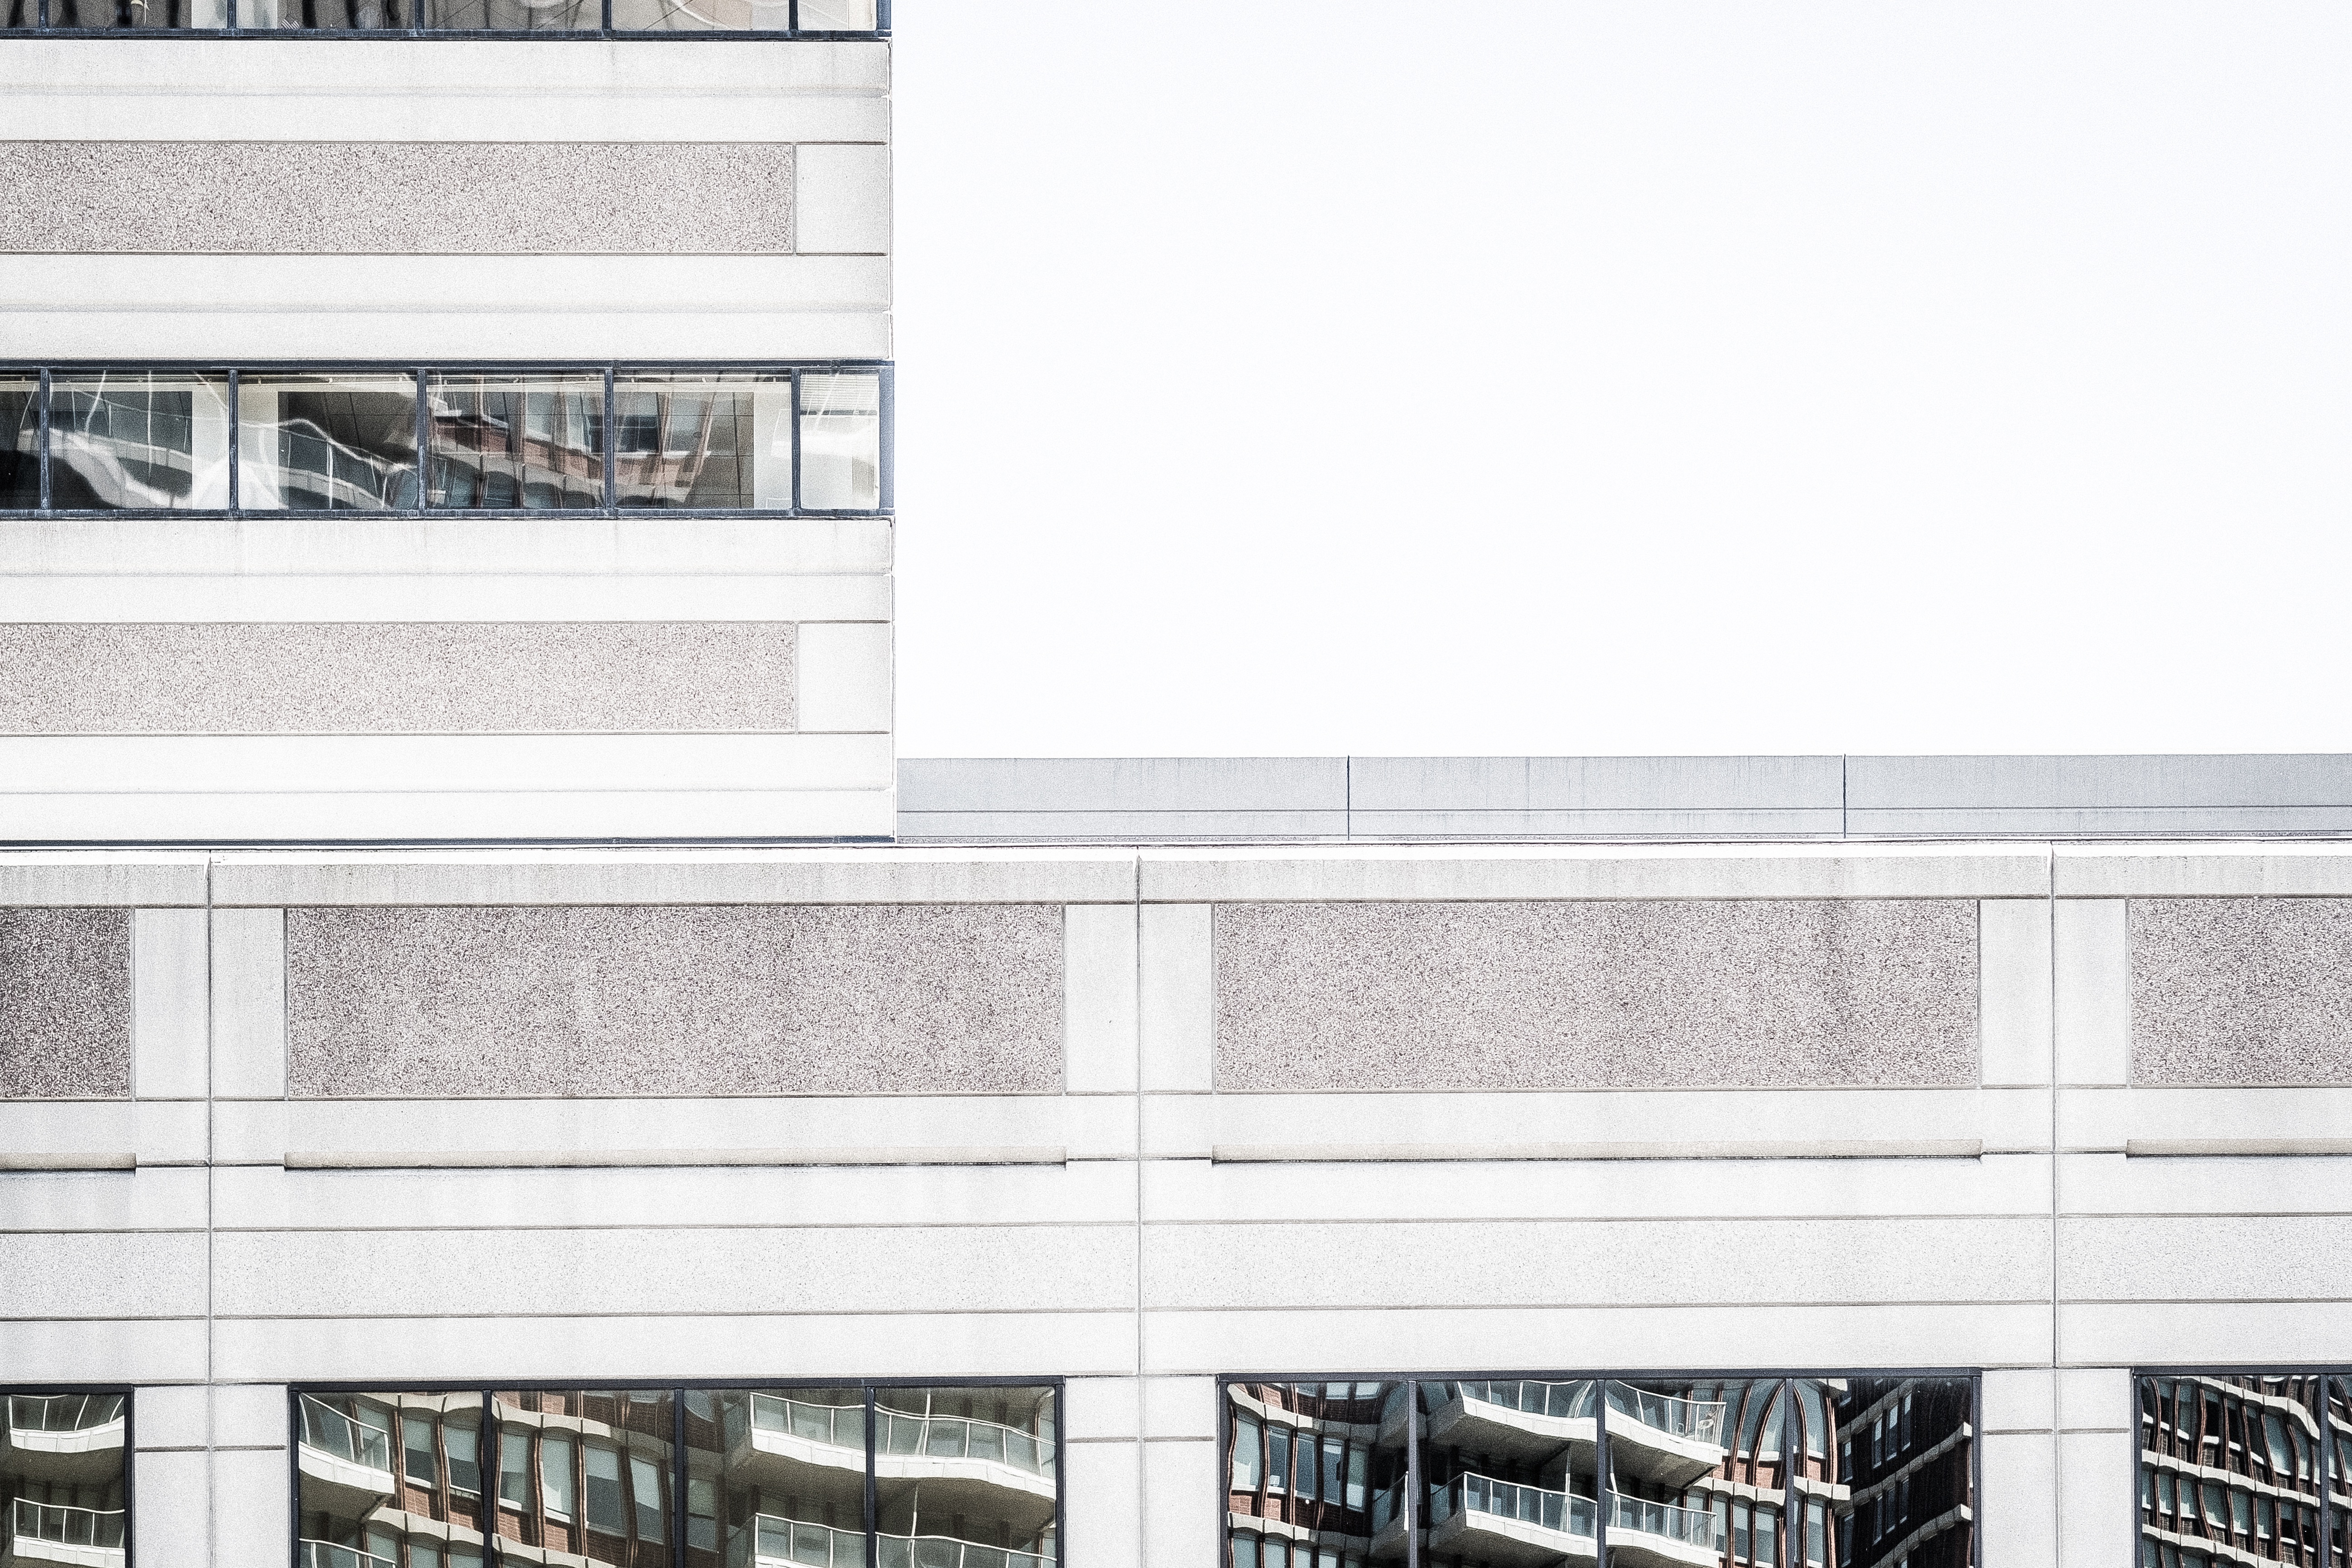
architecture, window, facade, property, interior design, design